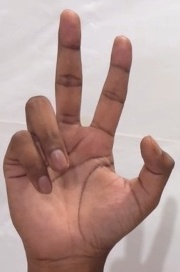
ASL sign: 3